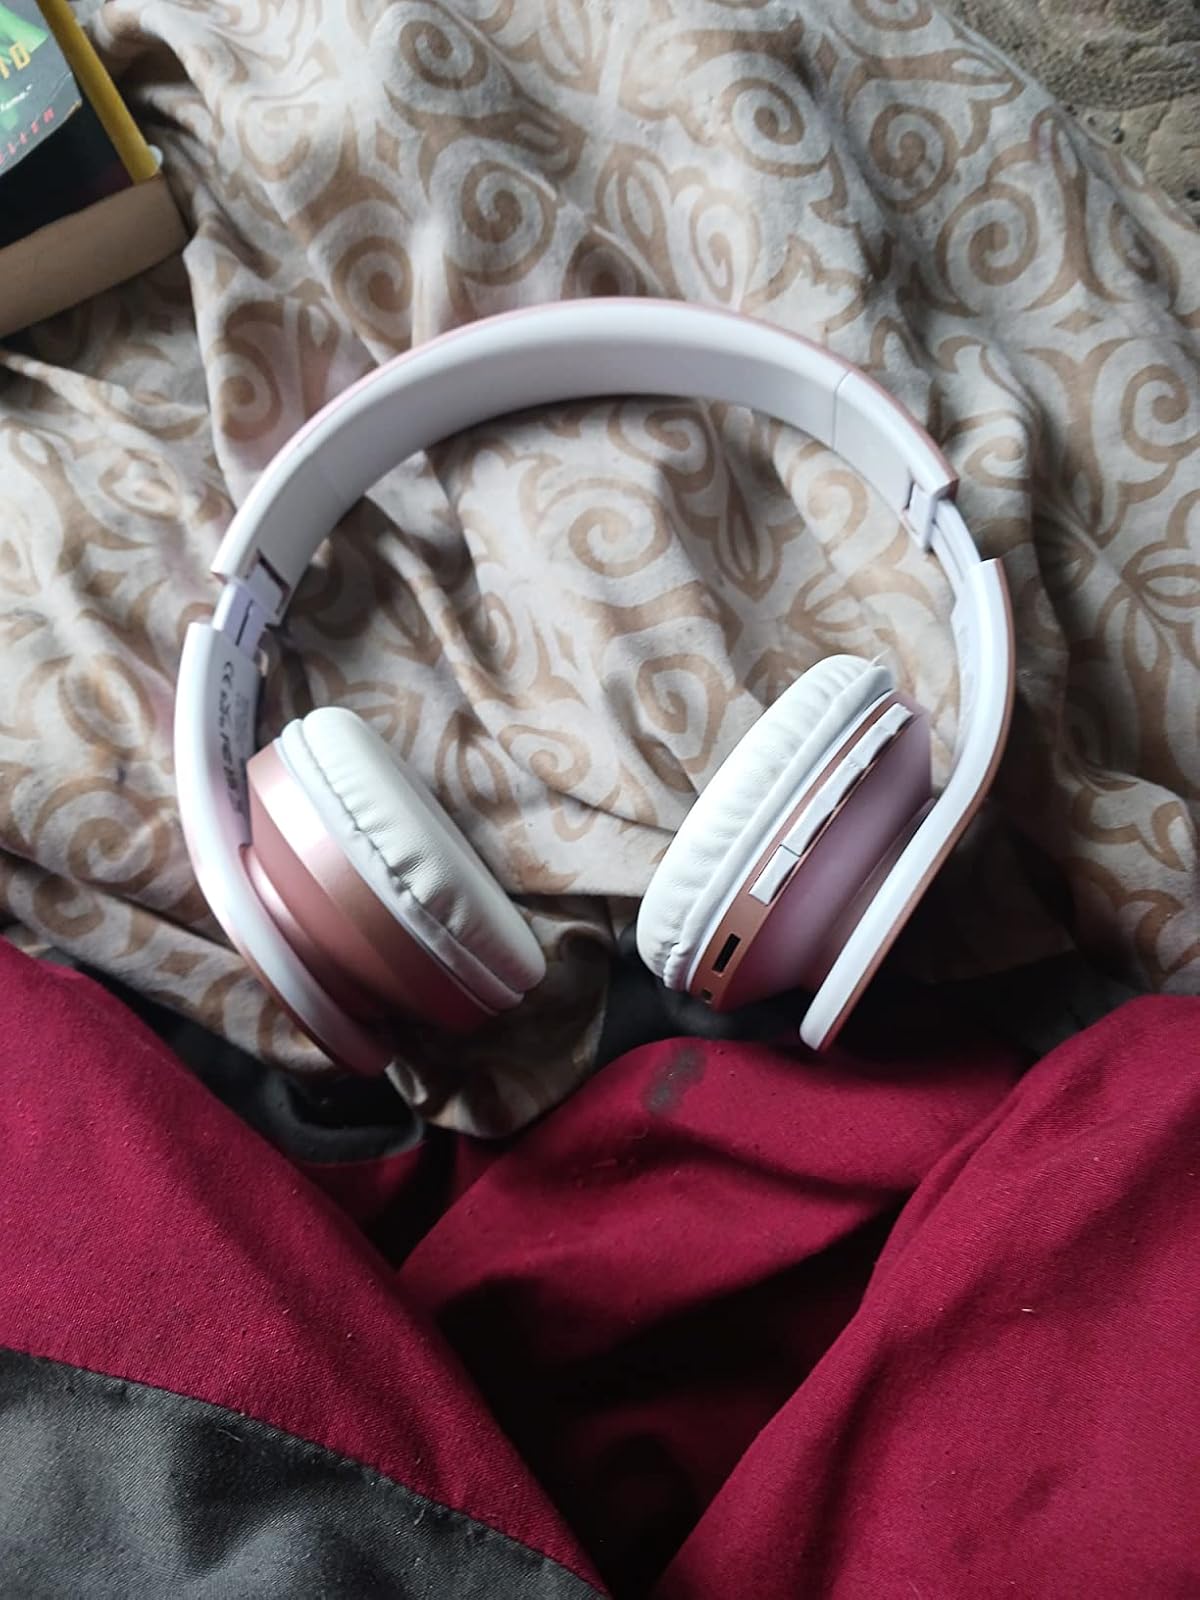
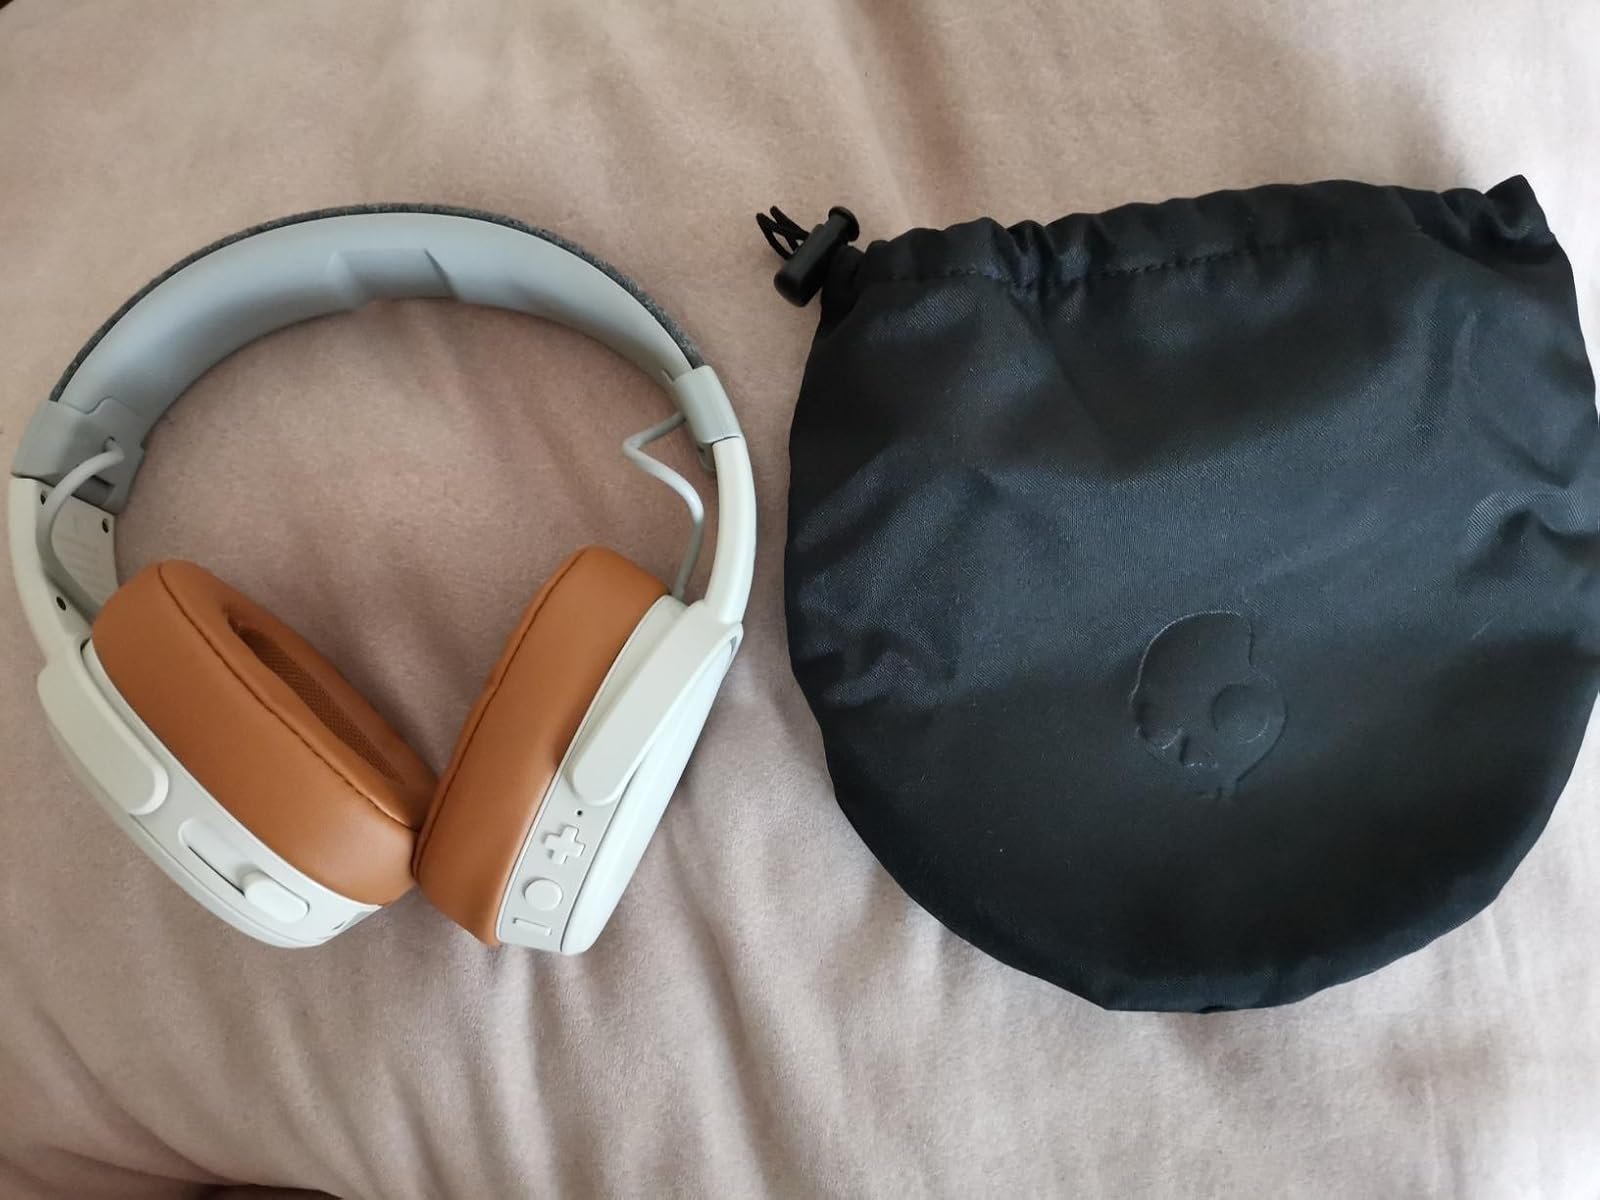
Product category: headphones
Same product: no